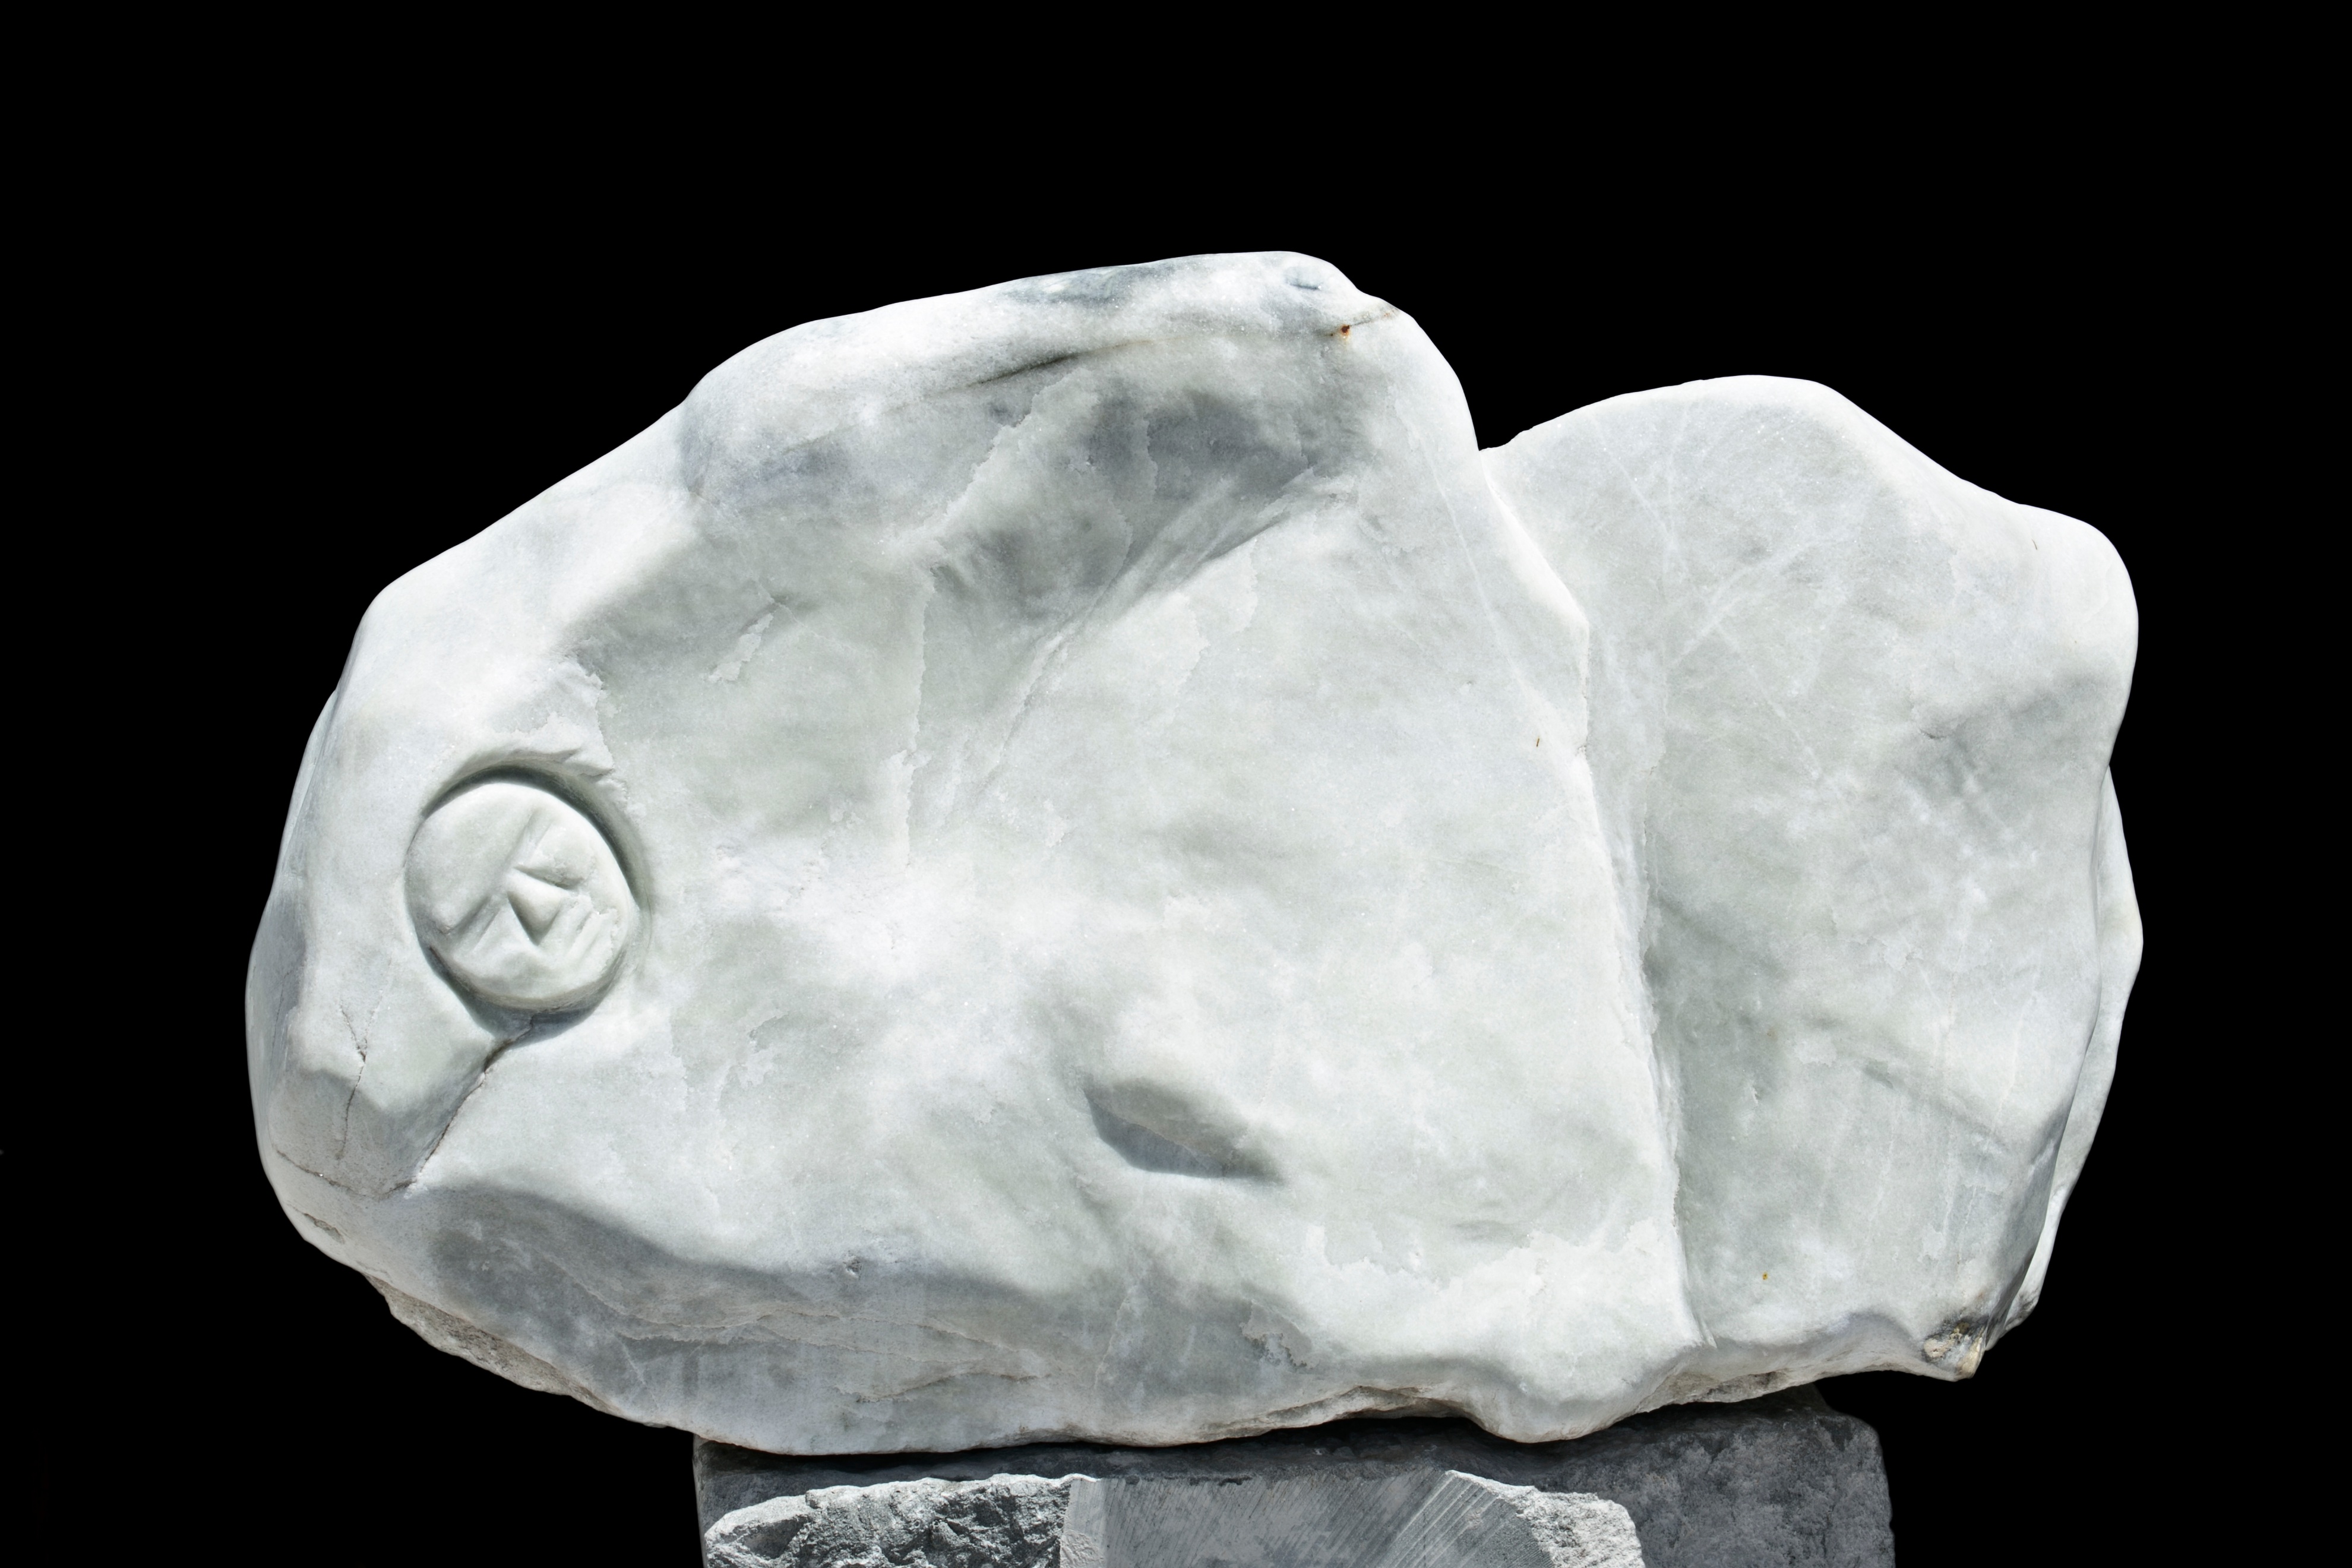
rock, material, jewellery, crystal, mineral